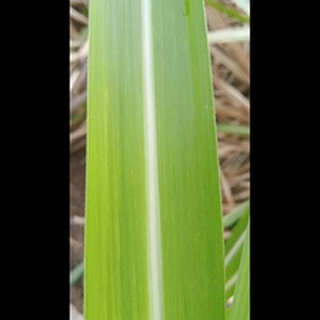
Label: healthy_sugarcane